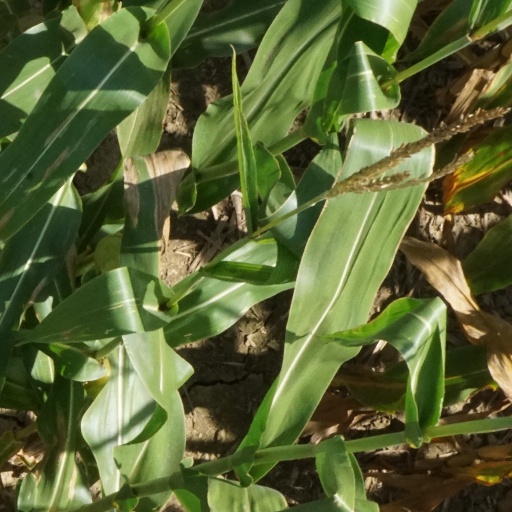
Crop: maize; corn